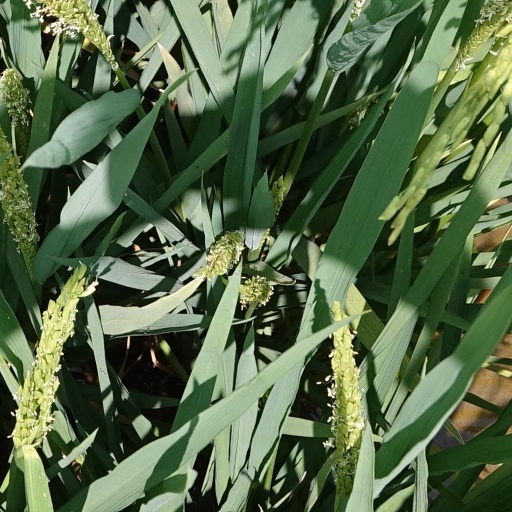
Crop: rice